TWA Flight 529

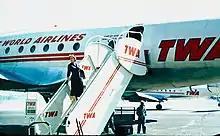

TWA Flight 529 was a Lockheed Constellation L-049 propliner, registration N86511, operating as a scheduled passenger service from Boston, Massachusetts to San Francisco, California. On September 1, 1961, at 02:05 CDT, the flight crashed into a field south of Clarendon Hills, IL shortly after takeoff from Midway Airport (ICAO: KMDW) in Chicago, killing all 73 passengers and five crew on board; it was at the time the deadliest single plane disaster in U.S. history.